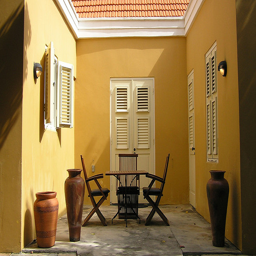
An enclosed courtyard with large vases, chairs and a table.
A lot of chairs that are by a house.
A table setting and clay jars in an open patio.
A small patio area in a little nook outside of a house.
A patio view of a table, chairs and three vases.